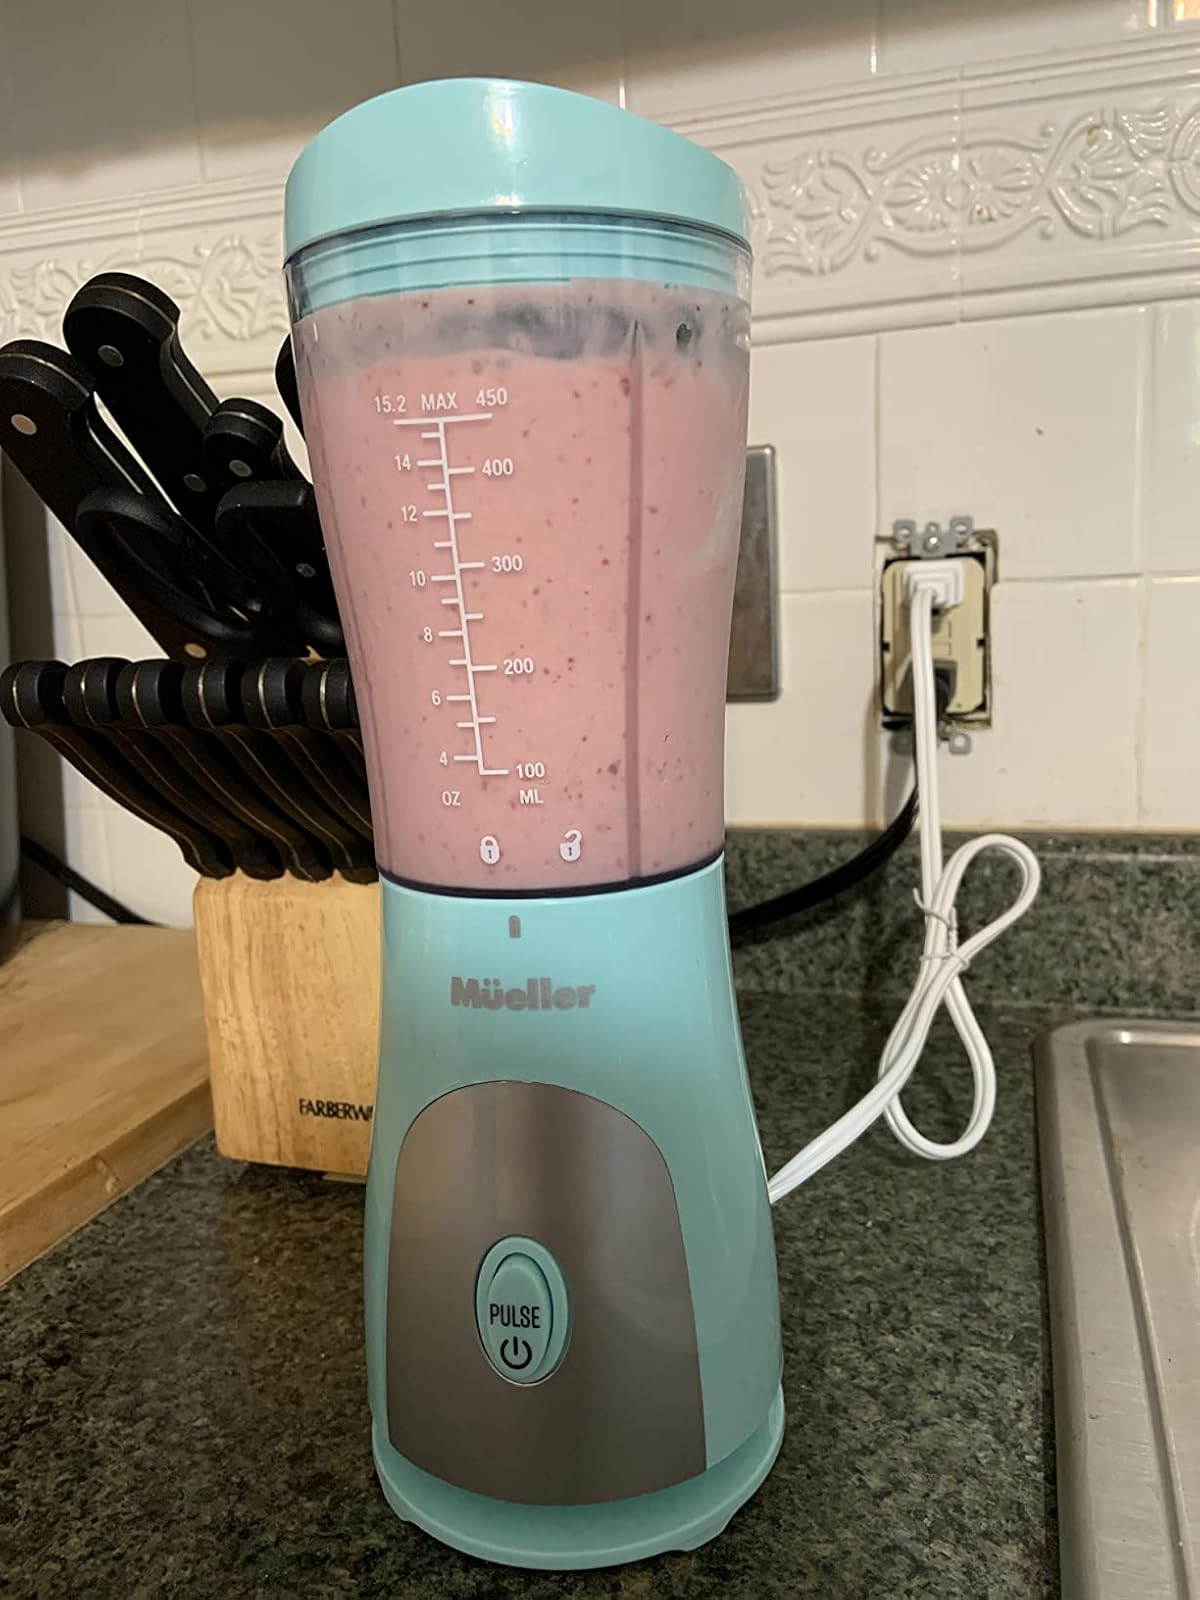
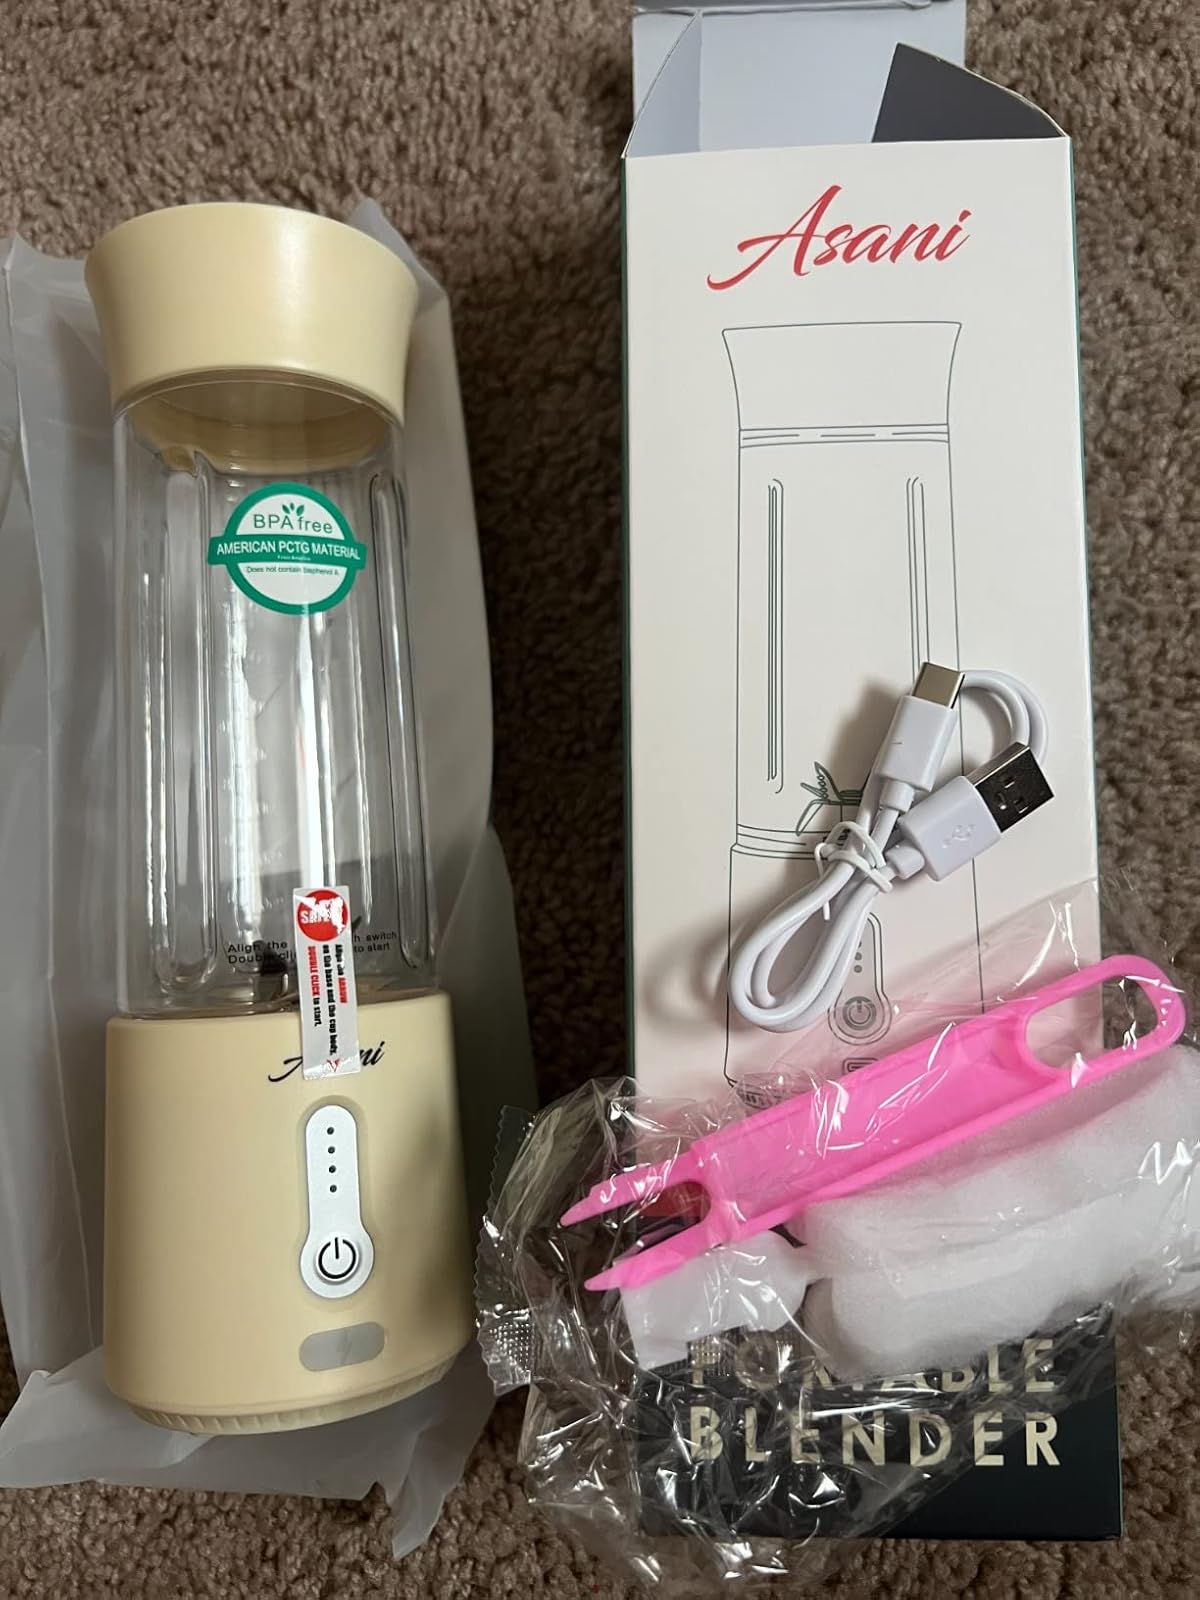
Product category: items_blender
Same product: no